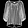
Label: Shirt